History of Thailand (1932–1973)

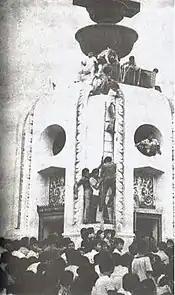
The first fatality of the October 14 incident being winched atop the Democracy Monument, 1973.

Democratic elections were subsequently held in January 1946. These were the first elections in which political parties were legal, and Pridi's People's Party and its allies won a majority. In March 1946 Pridi became Siam's first democratically elected prime minister. In 1946, after he agreed to hand back the Indochinese territories occupied in 1941 as the price for admission to the United Nations, all wartime claims against Siam were dropped and a substantial package of US aid was received.